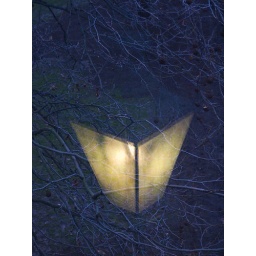
old gas lamp reflected in the window at the Museum of London